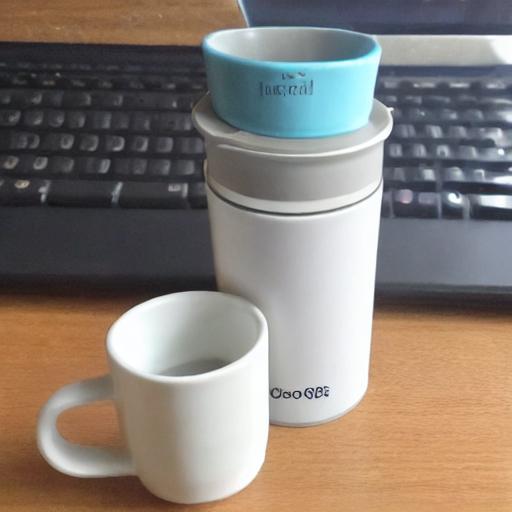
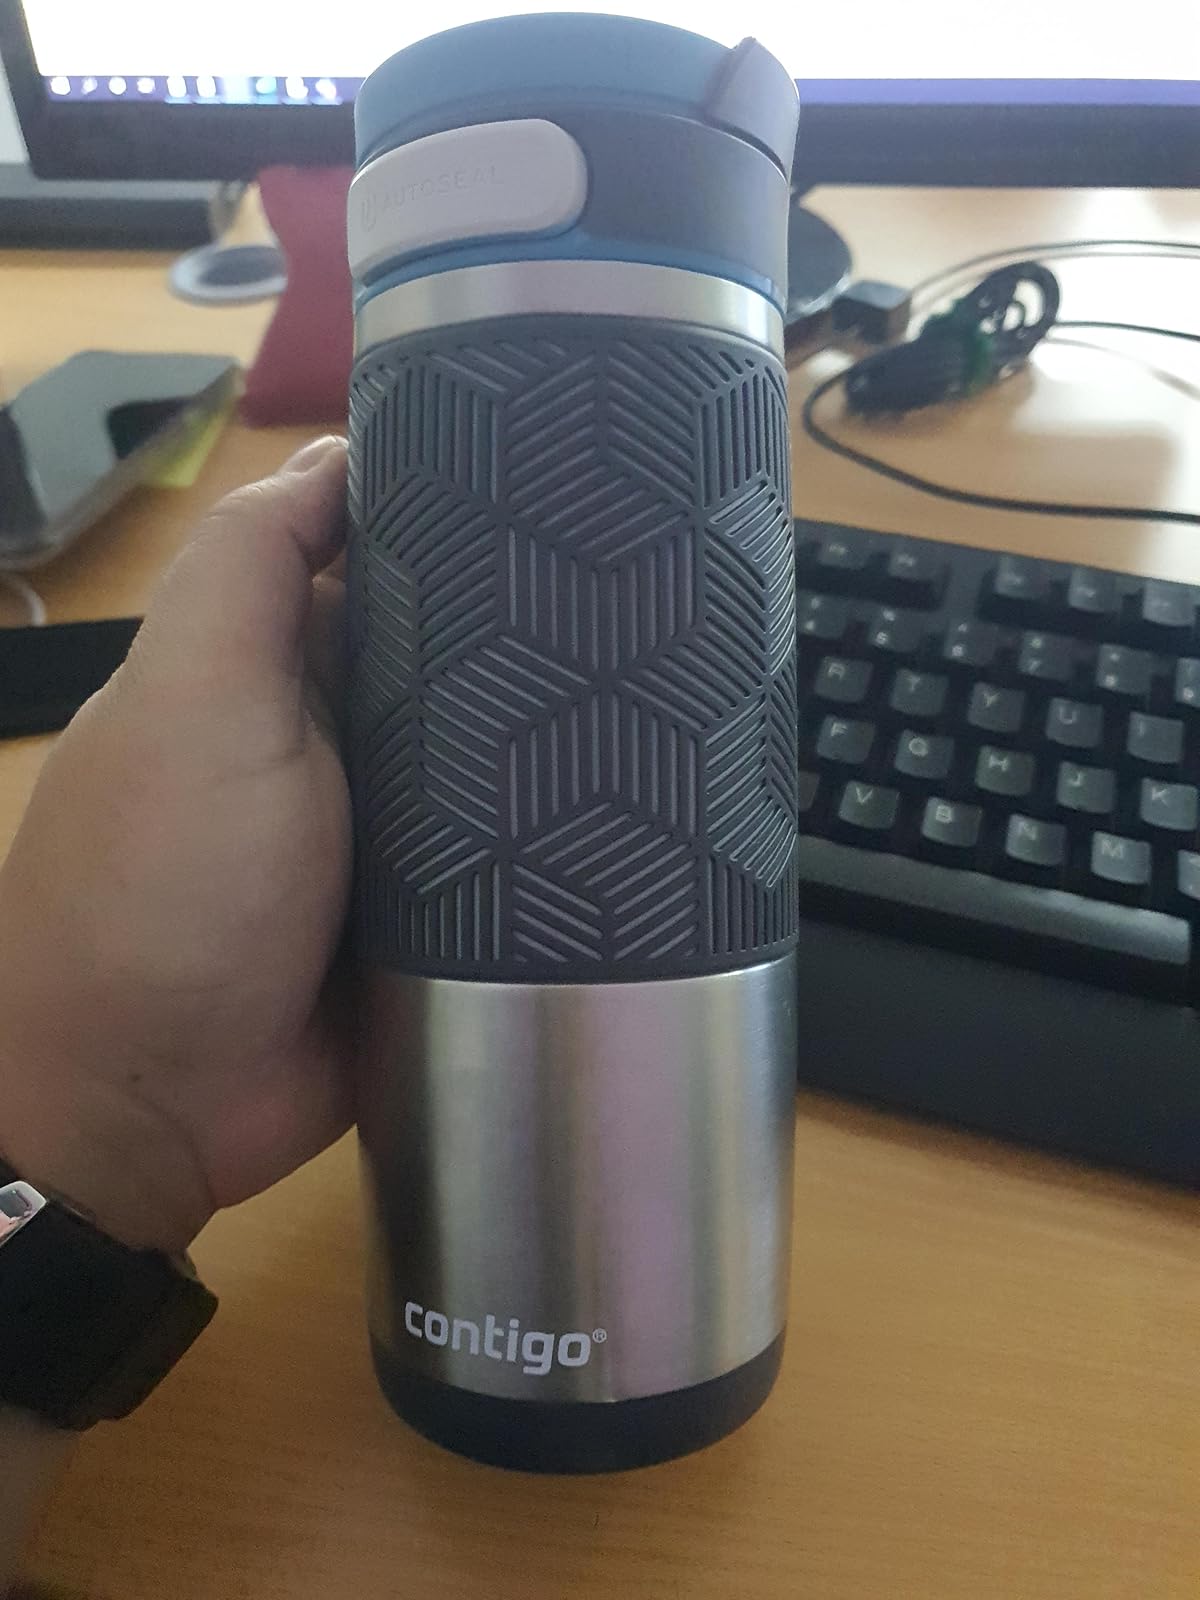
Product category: items_mug
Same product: no